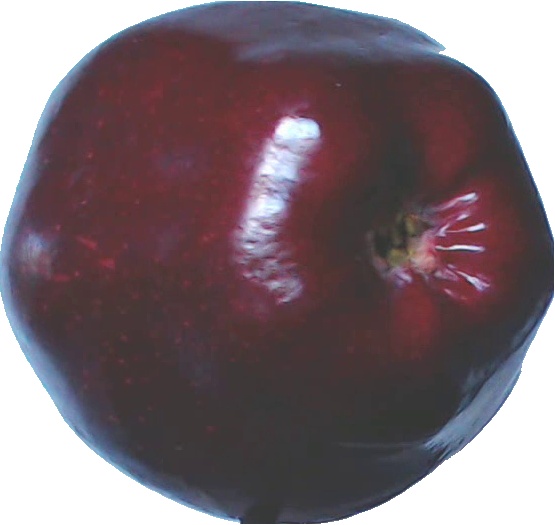
Label: apple_red_delicios_1